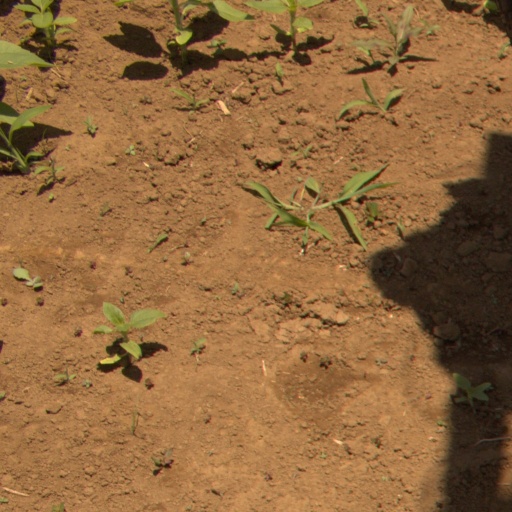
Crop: Jerusalem artichoke